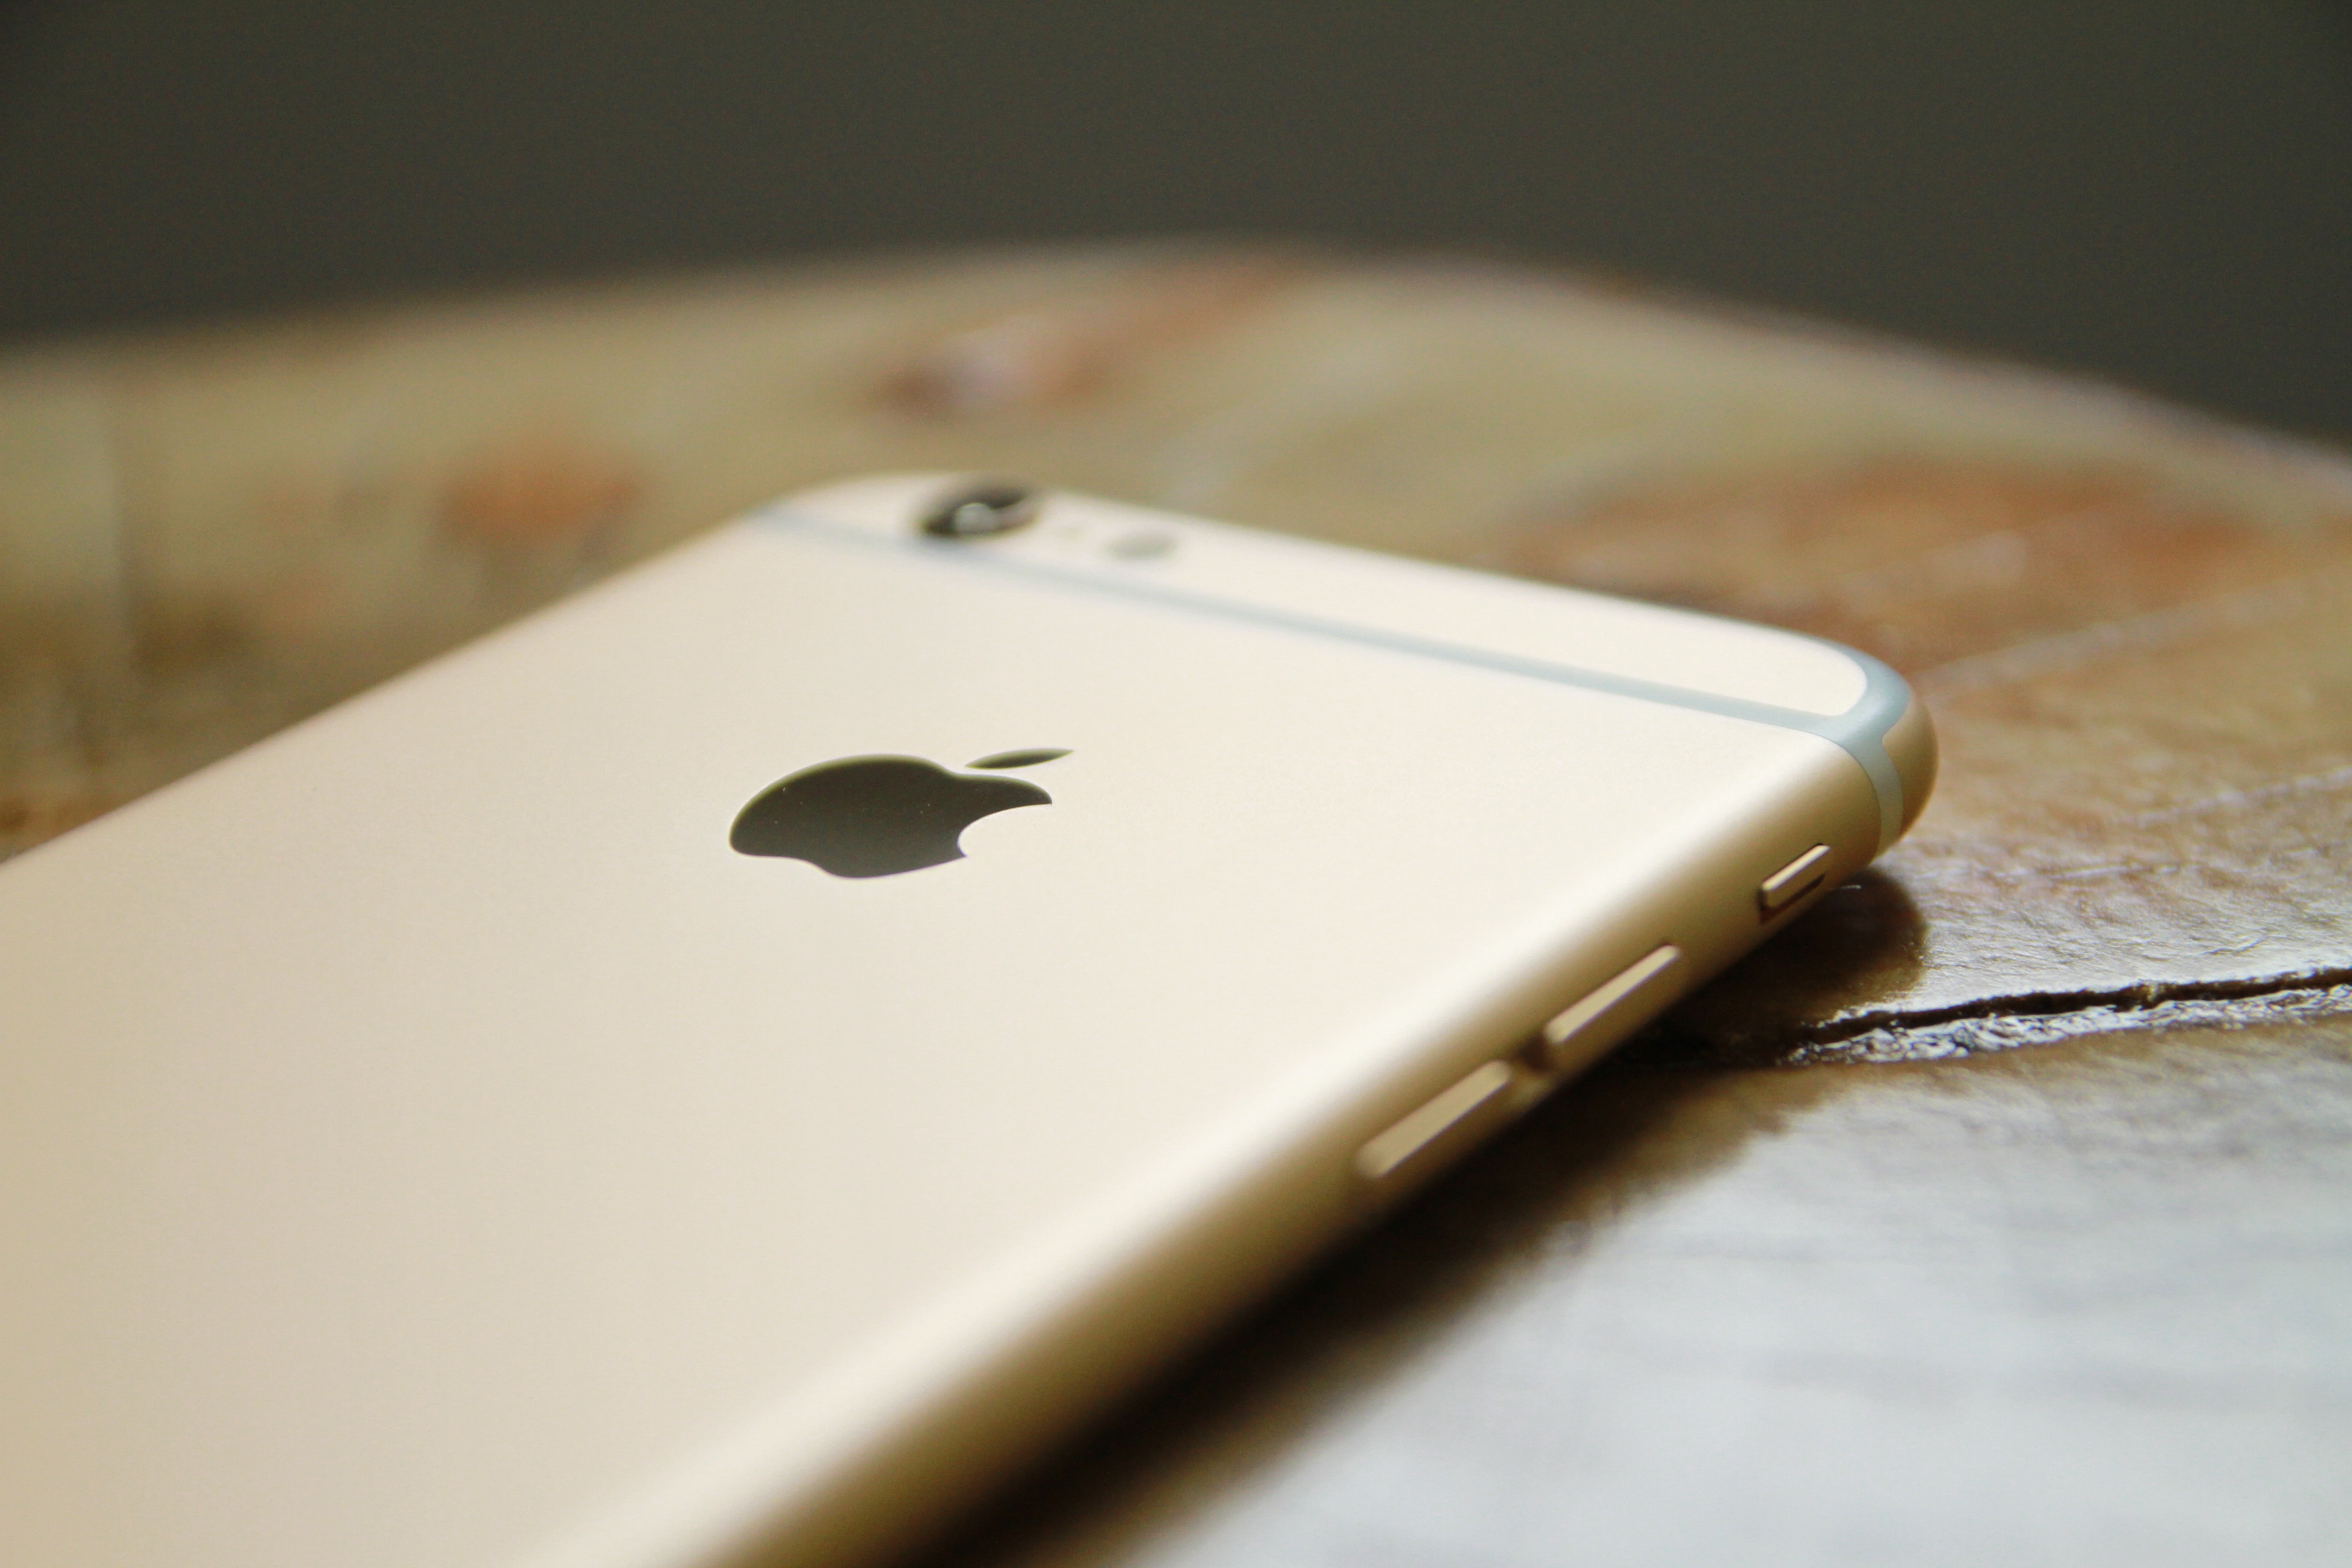
iphone, smartphone, hand, technology, white, phone, telephone, gadget, mobile phone, electronic, device, close up, portable communications device, communication device